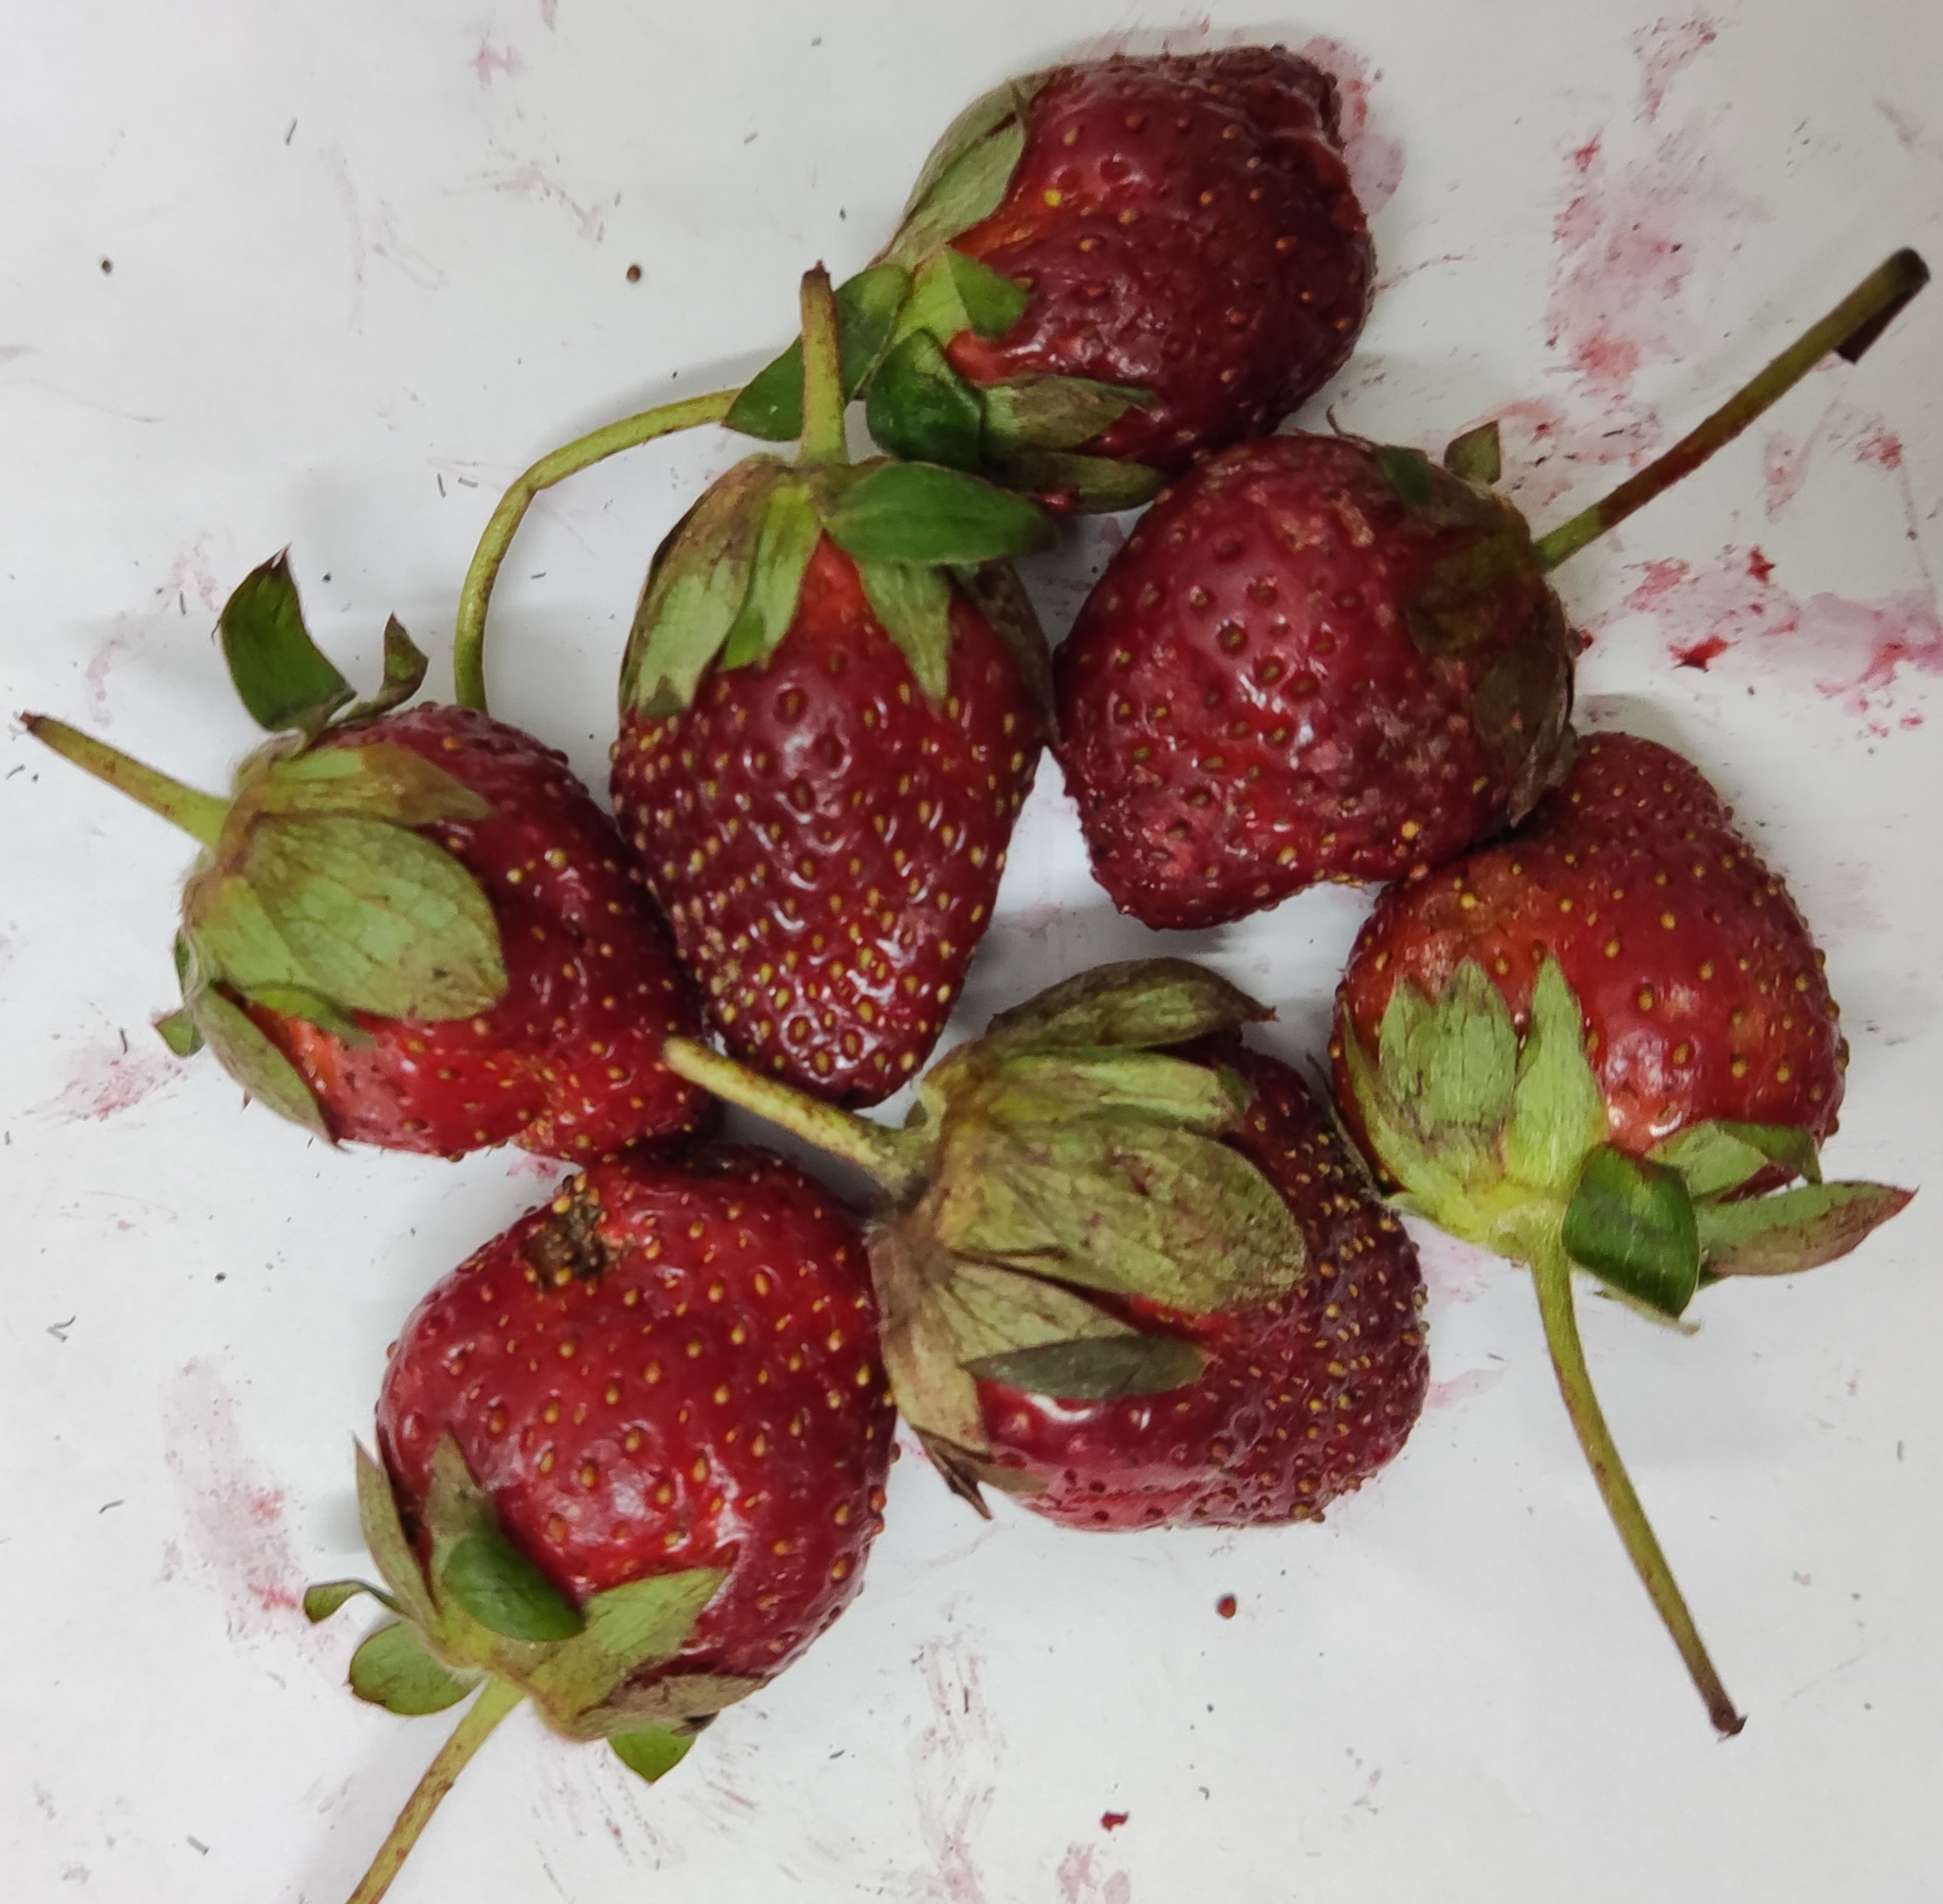
Fruit: strawberry
Condition: fresh